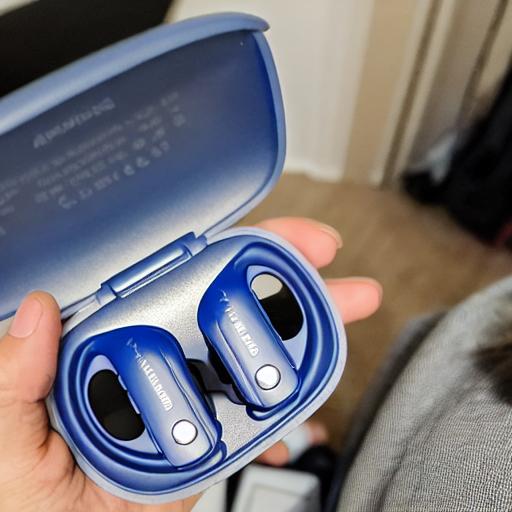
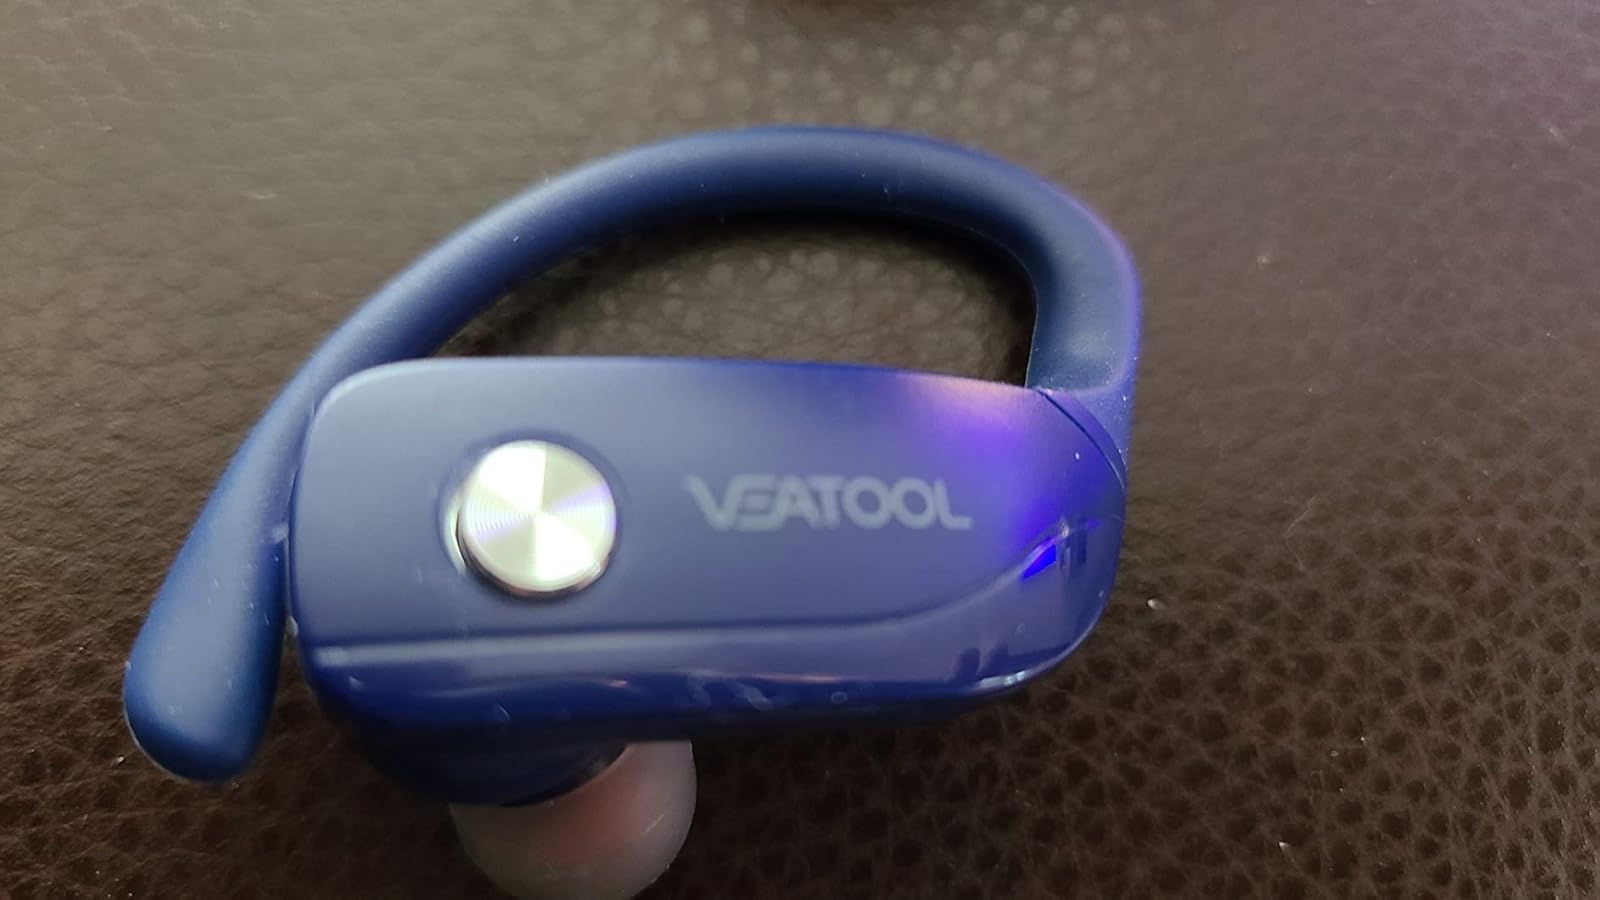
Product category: earbuds
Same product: no